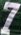
Number: 7